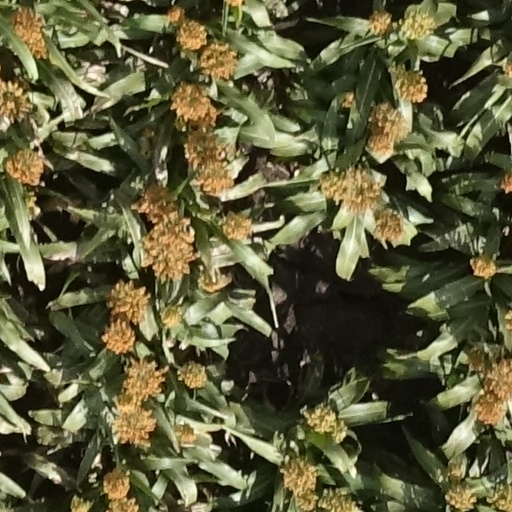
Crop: sorghum